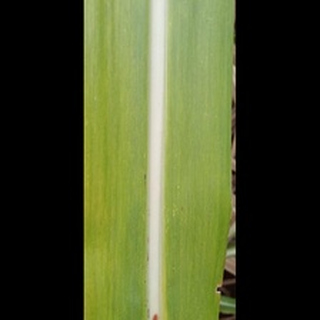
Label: sugarcane_yellow_leaf_disease